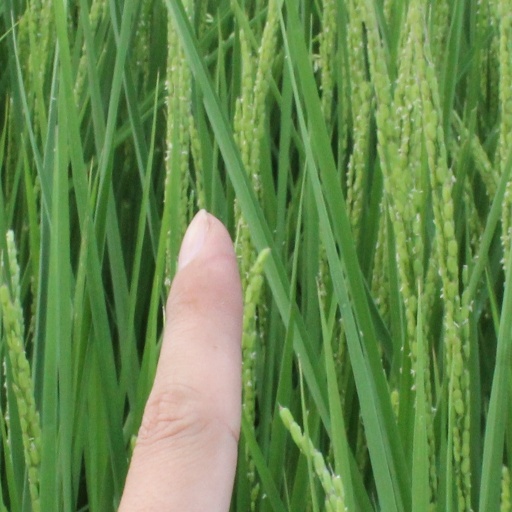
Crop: rice